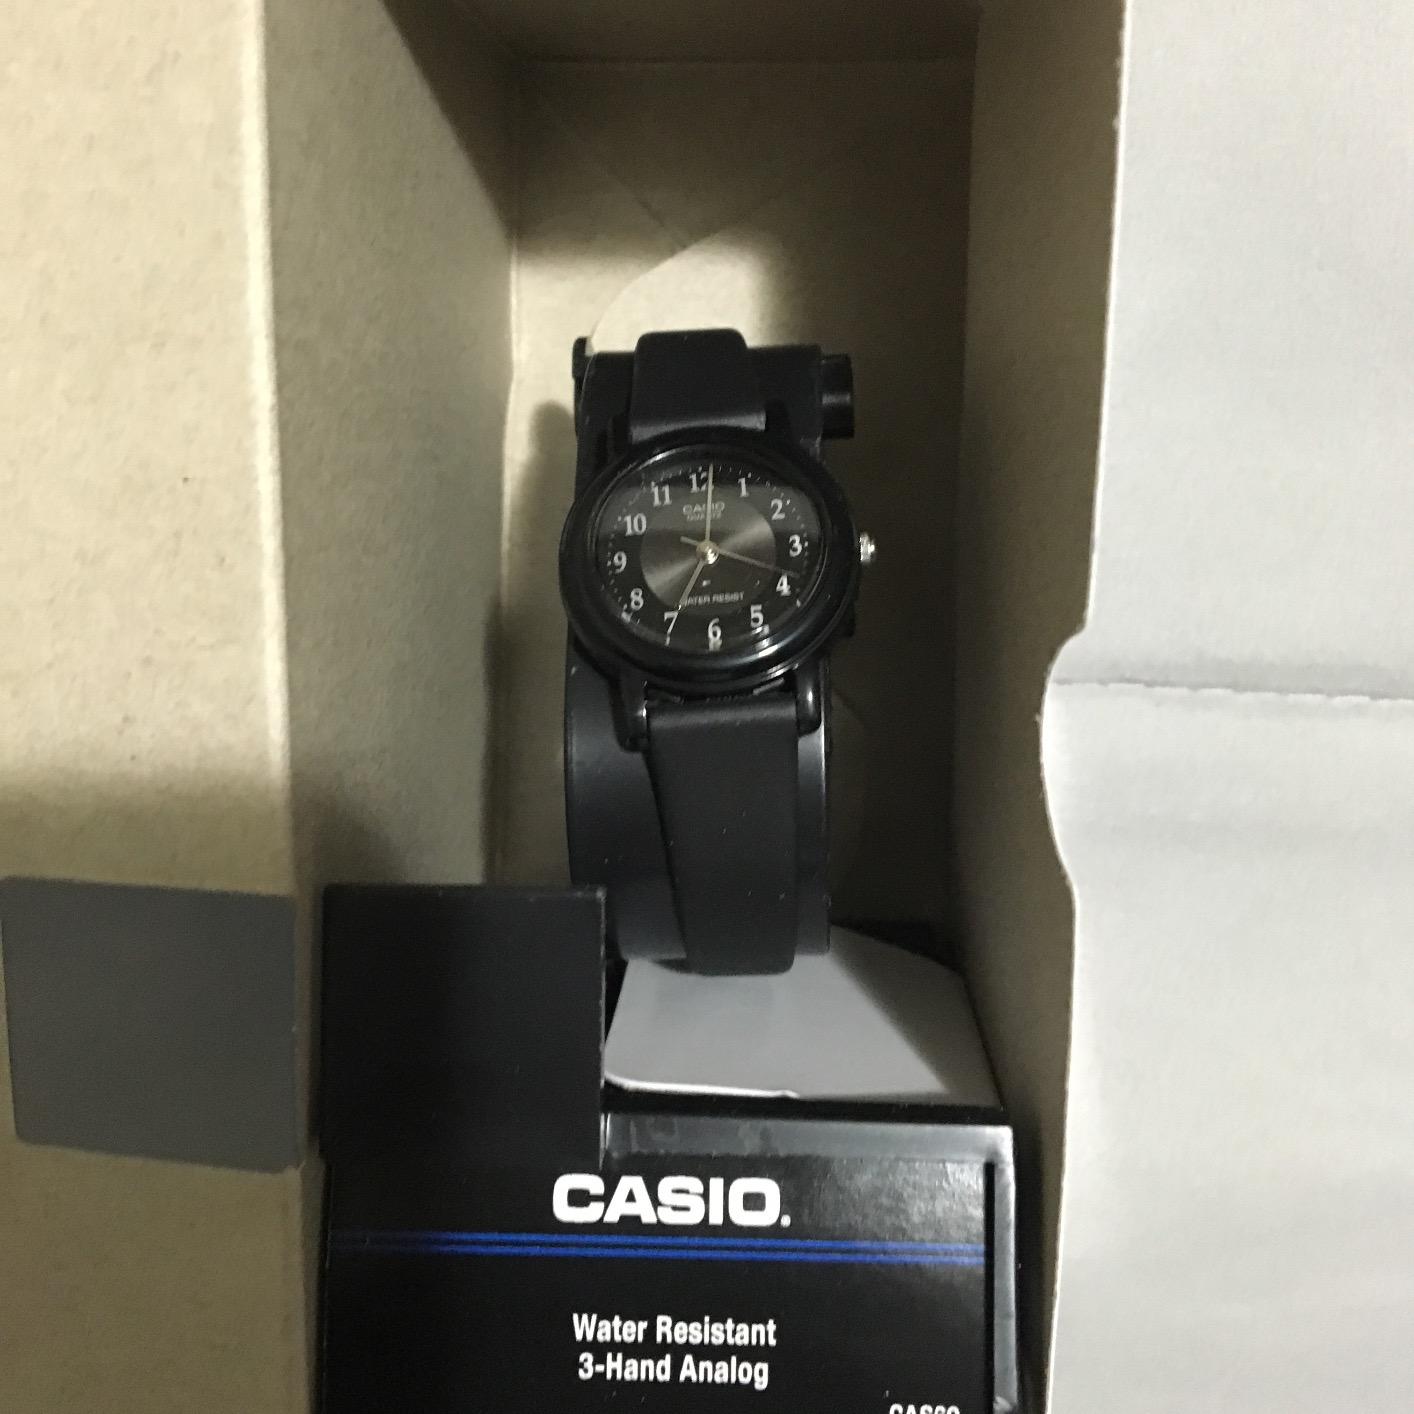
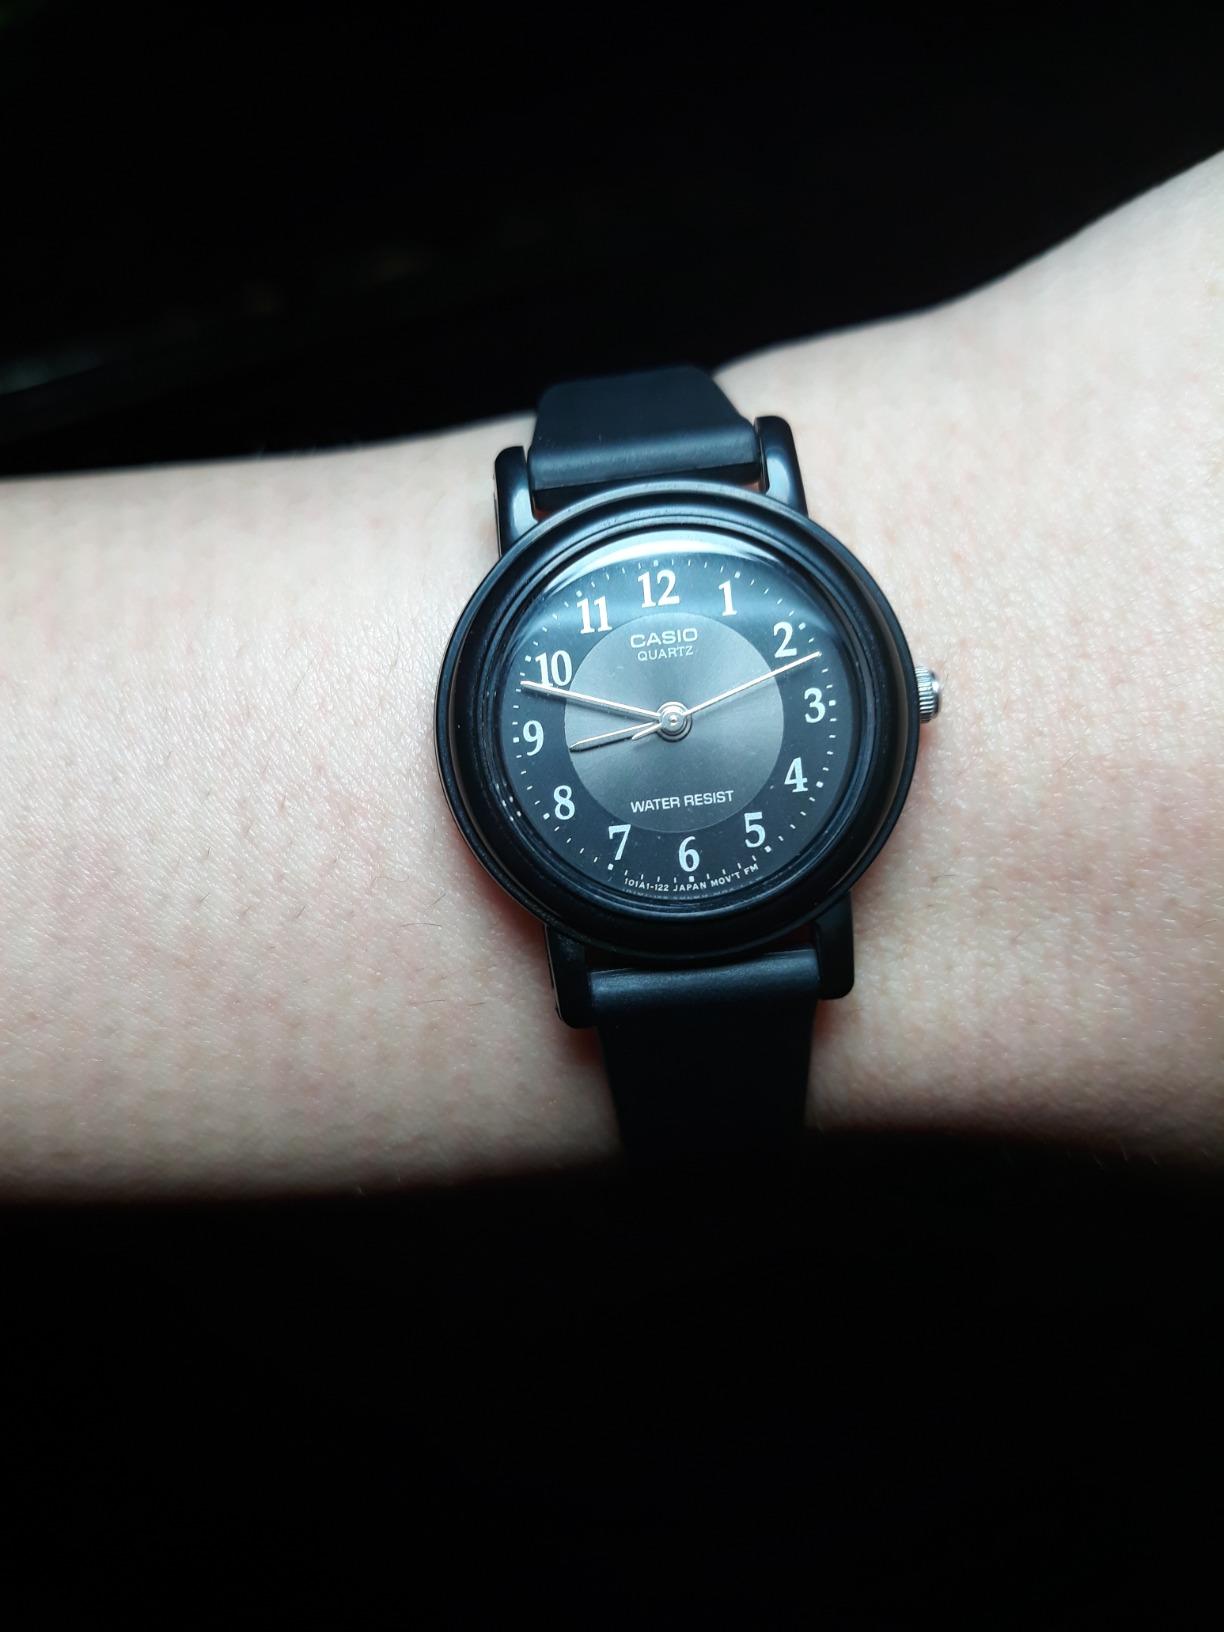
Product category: accessories_watch
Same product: yes